506th Bombardment Squadron

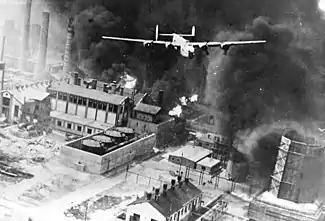
44th Group Liberator on Operation Tidal Wave

In late June 1943, a large detachment of the squadron moved to Soluch Airfield, Libya, ostensibly to assist in Operation Husky, the invasion of Sicily, by attacking airfields and marshalling yards in Italy. However, prior to deploying to Africa, the squadron had engaged in extensive low level training in England, and the Norden bombsights in its planes had been replaced by a simpler sight. While deployed, this element participated in Operation Tidal Wave, the noted low level raid on the oil refineries near Ploesti, Romania on 1 August. The squadron attacked its assigned target through heavy smoke left behind when the 93d Bombardment Group attacked the target assigned to the 44th Group in error, which alerted enemy air defenses that strongly defended the target. The squadron earned its second DUC for this action. Before leaving North Africa, the squadron also bombed the Messerschmitt aircraft factory in Wiener Neustadt, Austria and provided close air support for ground forces in Sicily. The detachment returned to England at the beginning of September, but another detachment was deployed to support Operation Avalanche, the invasion of Italy with landings at Salerno, remaining until early October.